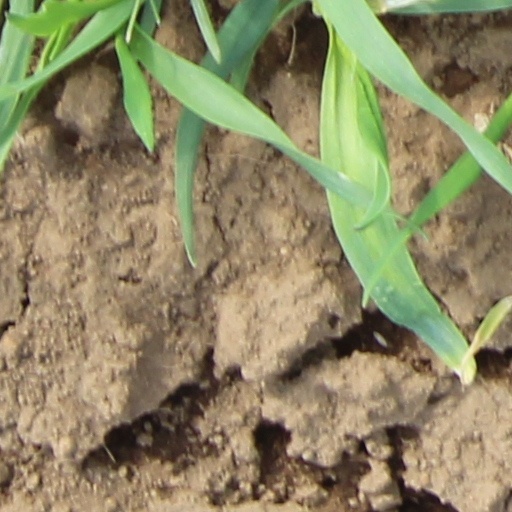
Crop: wheat